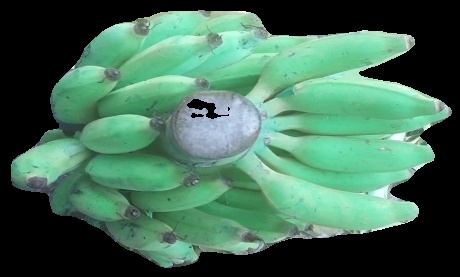
Variety: elakki-bale
Grade: grade2